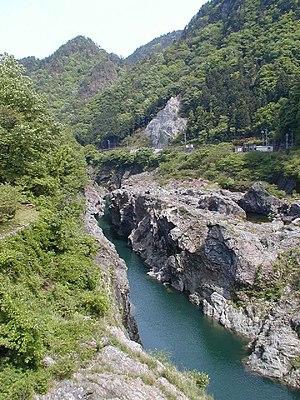
Japon
La rivière Hida est un cours d'eau du Japon long de 137 km dont le cours est entièrement situé dans la préfecture de Gifu.